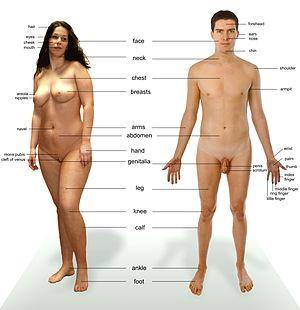
Les parties du corps humain chez la femme et l'homme adultes. Ελληνικά: Τα βασικά ανατομικά χαρακτηριστικά ενός αρσενικού και θηλυκού ανθρώπου. Türkçe: Erkek ve dişi insanın anatomik özellikleri. Русский: Анатомия человека. По сравнению с исходной версией исправлены некоторые обозначения Español: Varón y hembra humanos: rasgos anatómicos externos Polski: Anatomia człowieka. Mężczyzna i kobieta. Esperanto: Homa korpo per bildoj el kiuj oni forigis la korpan hararon por pli bone vidi organojn.